Butte, Montana

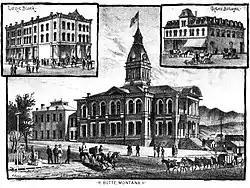
Butte courthouse and additional buildings, 1885

Among the migrants were many Chinese who set up businesses that created a Chinatown in Butte. The Chinese migrations stopped in 1882 with the passage of the Chinese Exclusion Act. There was anti-Chinese sentiment in the 1870s and onward due to the white settlers' racism, exacerbated by economic depression, and in 1895, the chamber of commerce and labor unions started a boycott of Chinese-owned businesses. The business owners fought back by suing the unions and won. The history of the Chinese migrants in Butte is documented in the Mai Wah Museum.